Heresy, Yes—Conspiracy, No

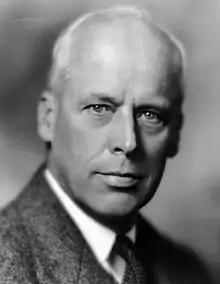
Norman Thomas, leader of the Socialist Party of America, frequent candidate for U.S. President, and a long-time friend of Hook

The book's comprise a number of essay written by Hook between 1950 (the original article) and the book's May 1953 publication date. Hook had published various chapters earlier in "The New York Times", "Commentary", "The Journal of Philosophy", "The Journal of Higher Education", "The American Mercury", "School and Society" (1939-1946, a journal edited by William Bagley), "The Saturday Evening Post", and "The New Leader".